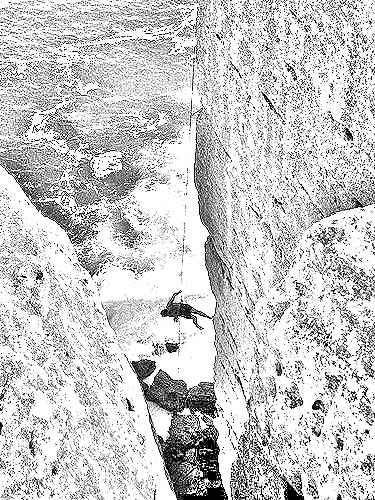
Portrait style: Sketch Portrait